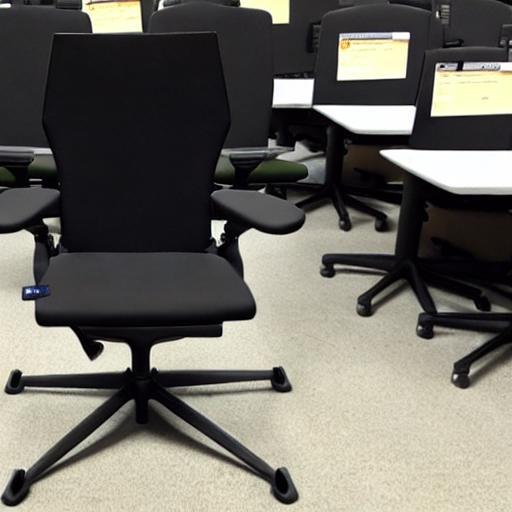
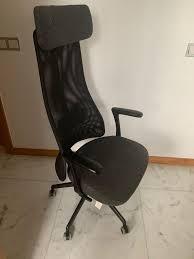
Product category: items_chair
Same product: no